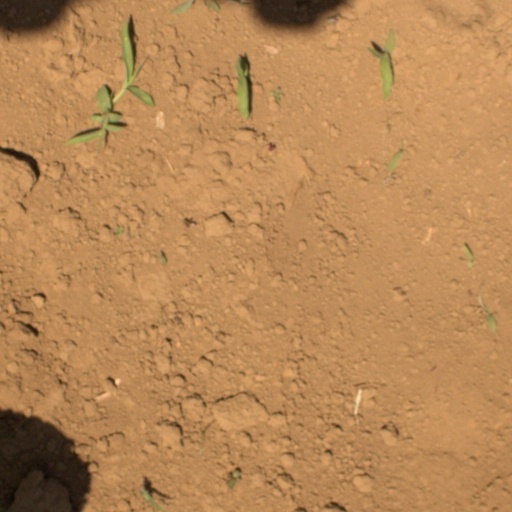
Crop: Jerusalem artichoke